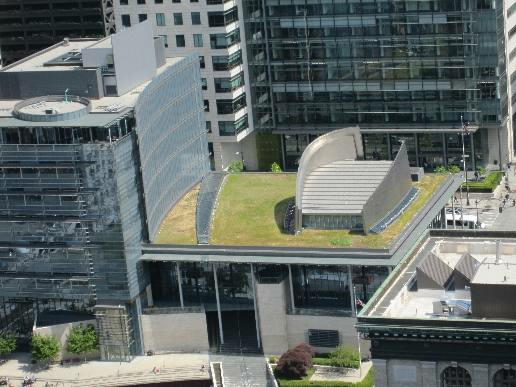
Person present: No